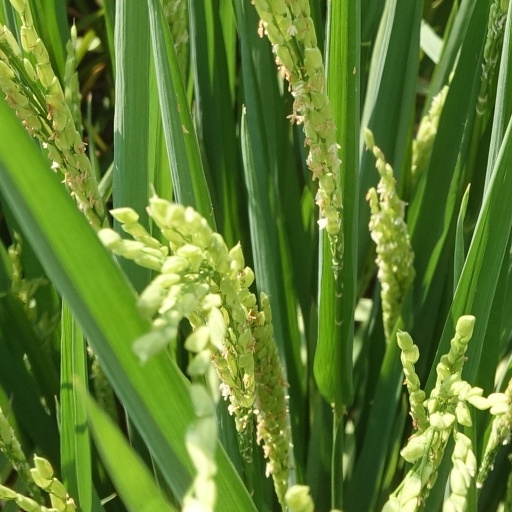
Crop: rice